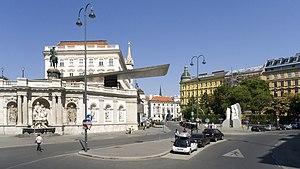
L'Albertinaplatz est une place de Vienne, dans l'Innere Stadt. Elle est baptisée en 1934 à cause de sa proximité avec le musée Albertina, dans le palais de l'archiduc Albert. Une partie de la place agrandie de 1947 est nommée en 2009 Helmut-Zilk-Platz.